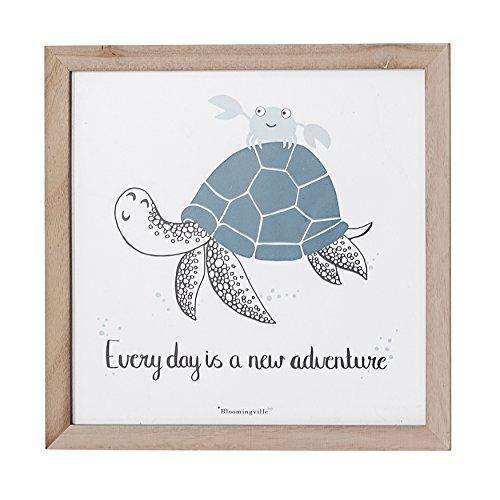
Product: Bloomingville A50166674 Every Day is A New Adventure Sea Turtle Wall Decor
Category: Home & Kitchen | Home Décor | Kids' Room Décor | Wall Décor
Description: Every day is a new Adventure.
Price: $17.00
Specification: ProductDimensions:11.8x0.6x11.8inches|ItemWeight:11.5ounces|ShippingWeight:1.35pounds(Viewshippingratesandpolicies)|Manufacturer:Bloomingville|ASIN:B071Y85GP3|Itemmodelnumber:A50166674